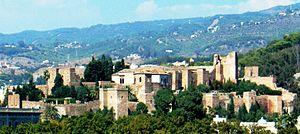
L'Alcazaba de Malaga est un palais et une forteresse bâtie par la Taifa des Hammudites au XIᵉ siècle dans la ville andalouse de Malaga. Bien qu'elle soit reliée au Château du Gibralfaro, les deux fortifications sont deux monuments distincts et d'époques différentes.
Malaga est une ville espagnole, capitale de la province de Malaga faisant partie de la Communauté autonome d'Andalousie. Malaga est située à l'extrémité ouest de la mer Méditerranée et dans le sud de la péninsule Ibérique, à environ 100 kilomètres à l'est du détroit de Gibraltar.